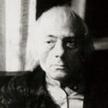
Age: 54